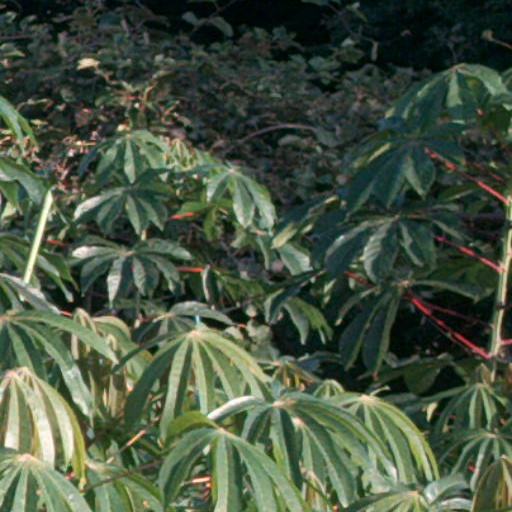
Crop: cassava